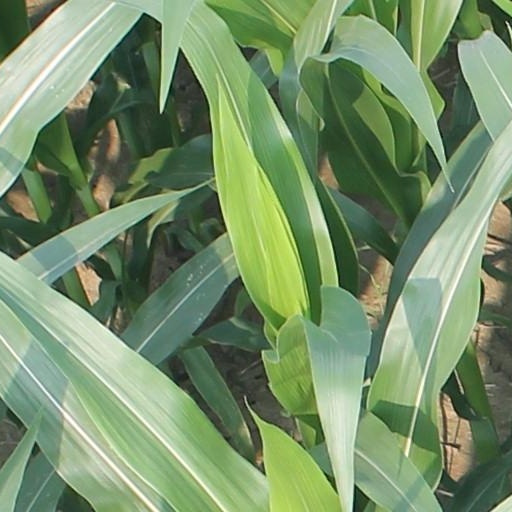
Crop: maize; corn